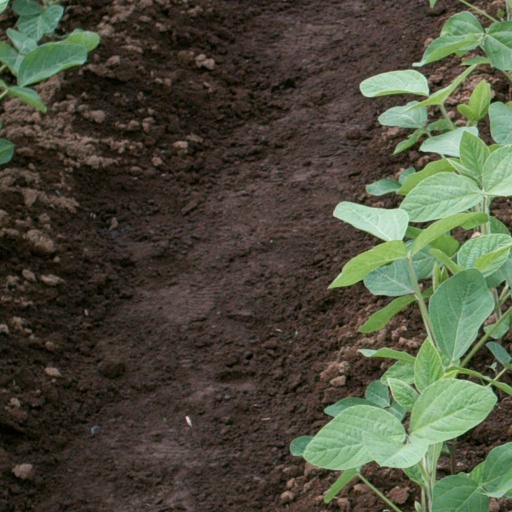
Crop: soybean